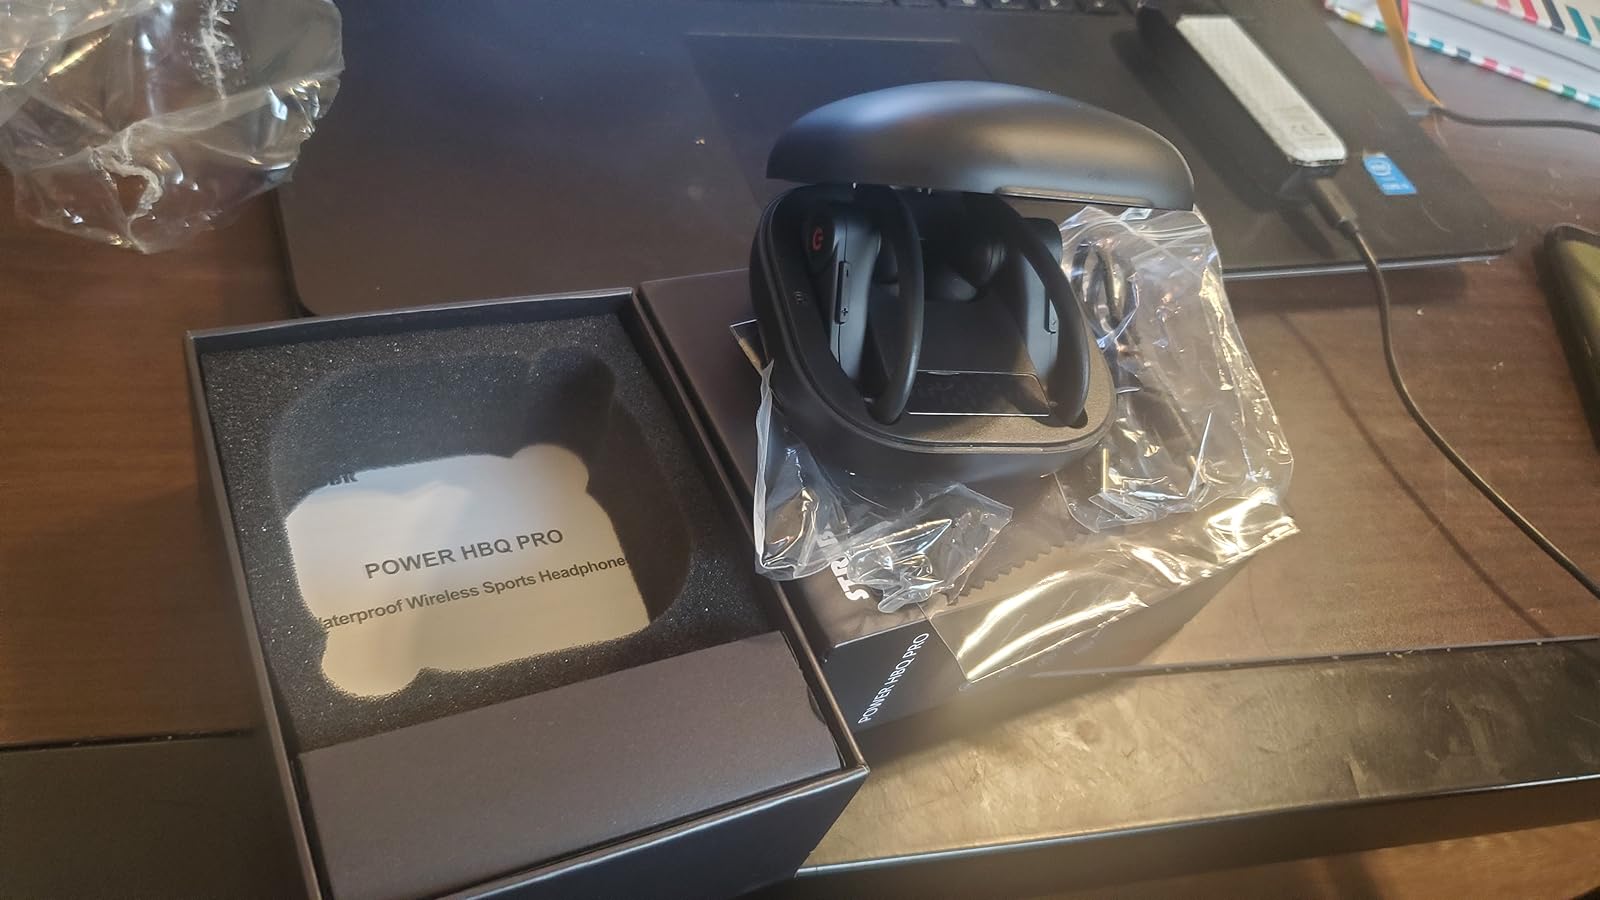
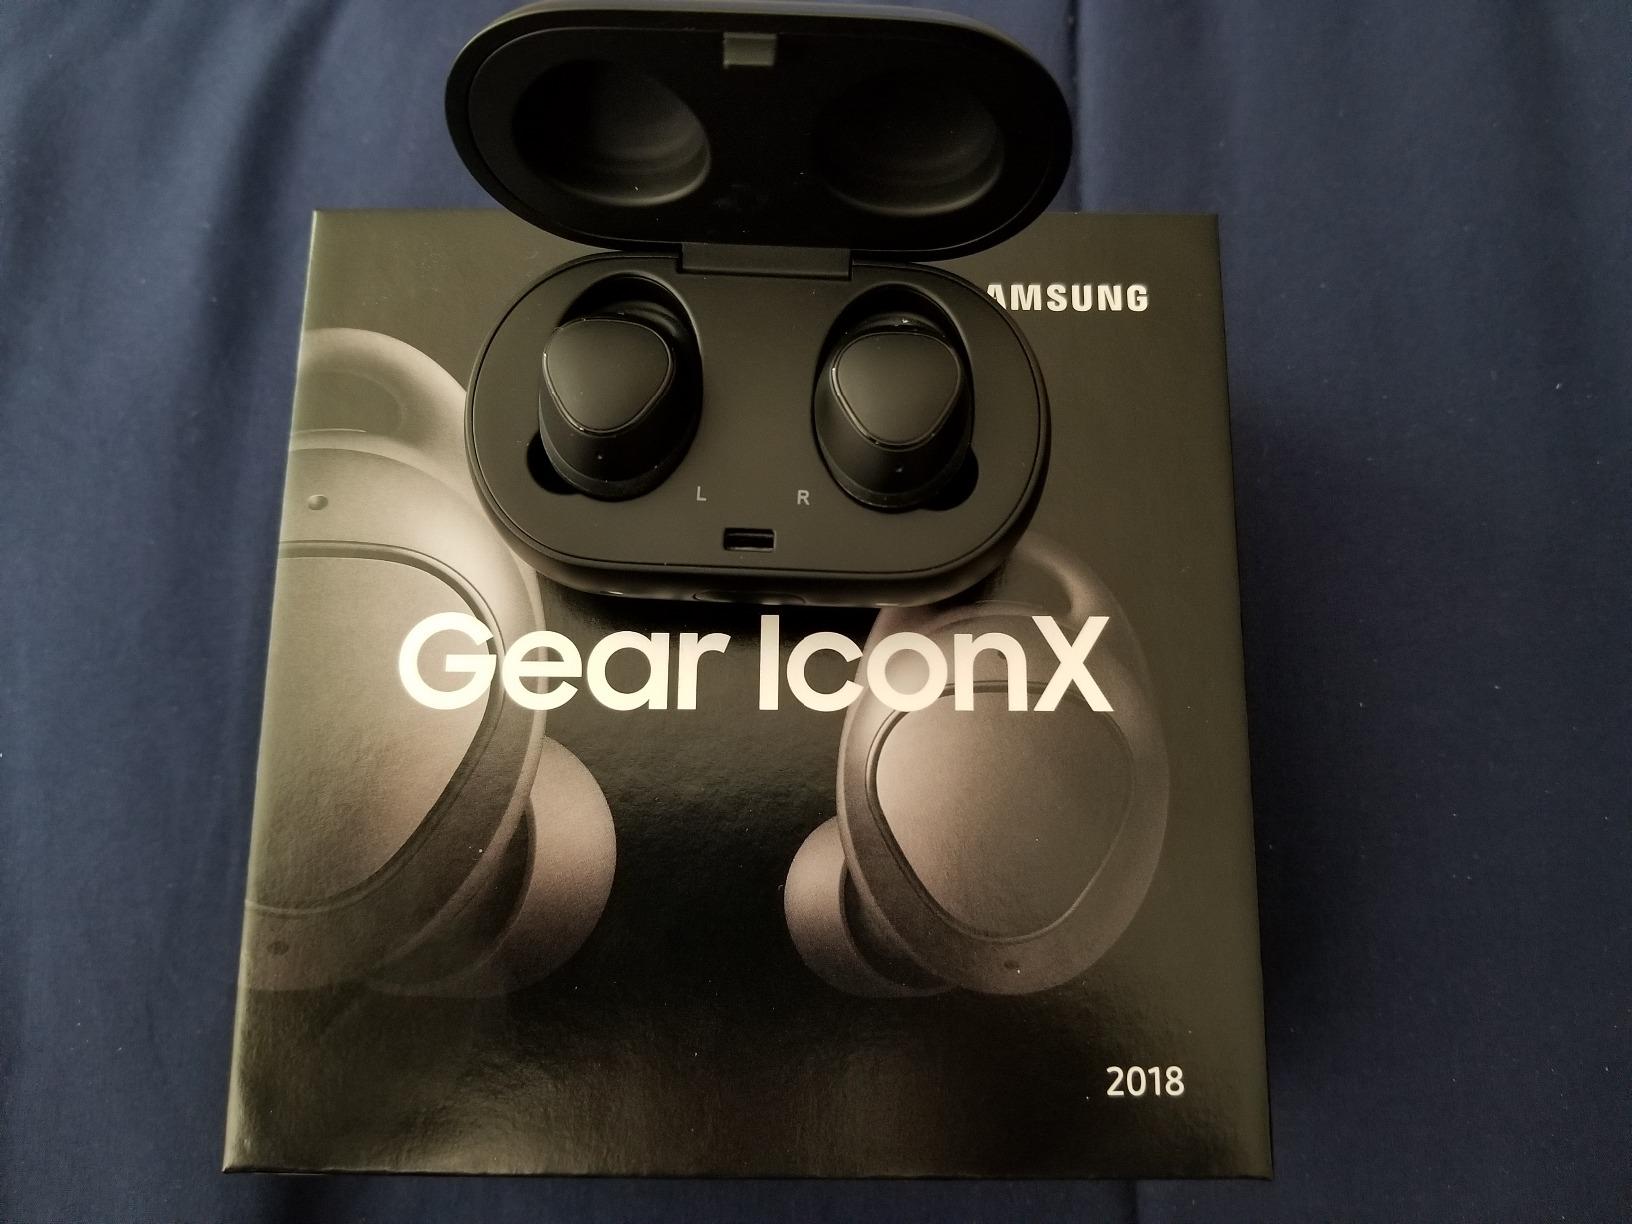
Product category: earbuds
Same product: no